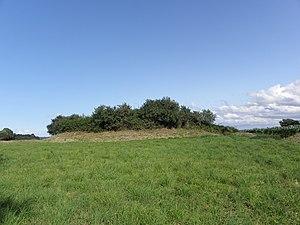
Le tertre des Lapins. Tumulus sis près de Kérugou en Lanmeur (29).
Cet article recense une partie des monuments historiques du Finistère, en France.
Lanmeur [lɑ̃mœʁ] est une commune du département du Finistère, dans la région Bretagne, en France.